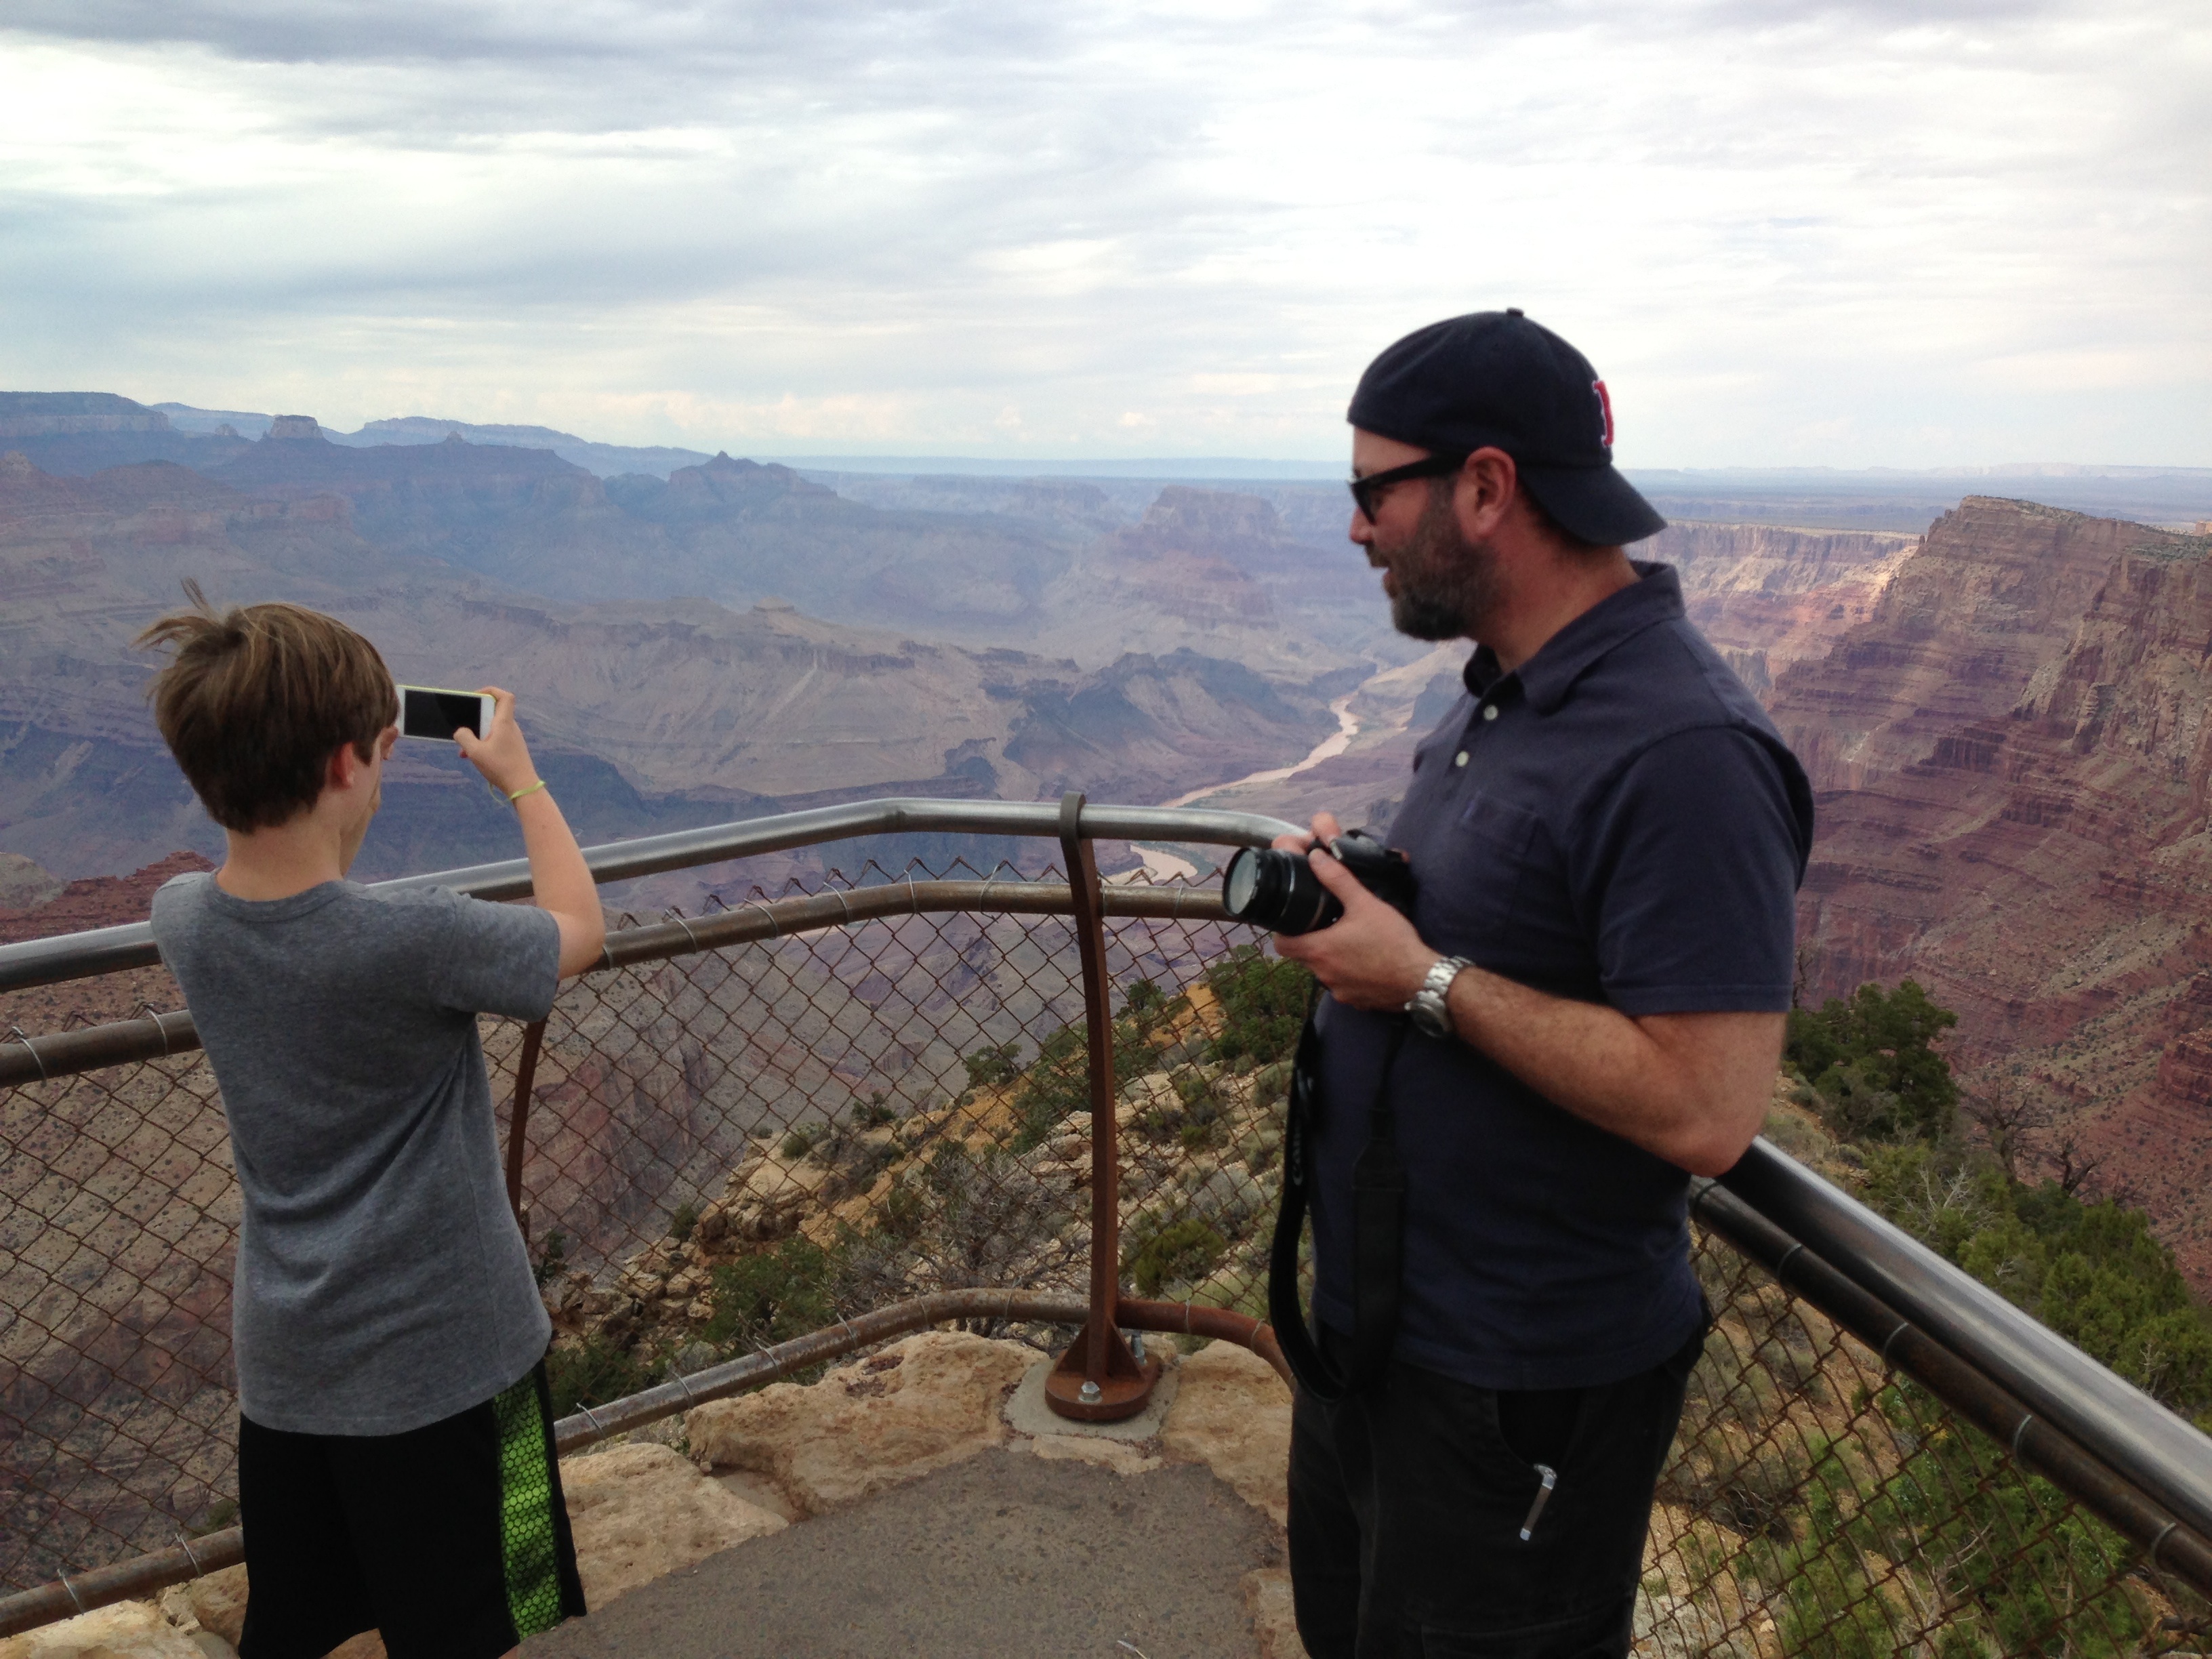
walking, adventure, sports, outdoor recreation